Luke Robinson (wrestler)

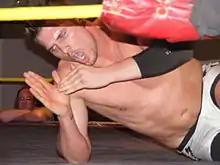
Robinson in 2008

Luke Barry Robinson (born January 13, 1985) is an American professional wrestler.